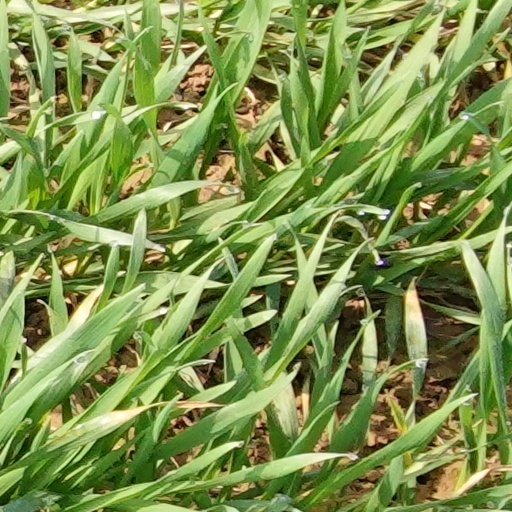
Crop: wheat